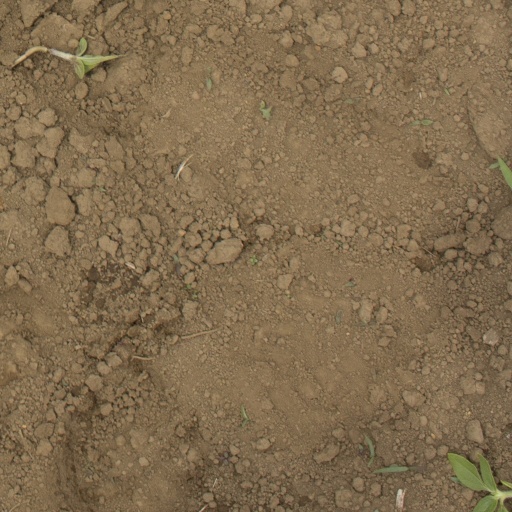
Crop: Jerusalem artichoke